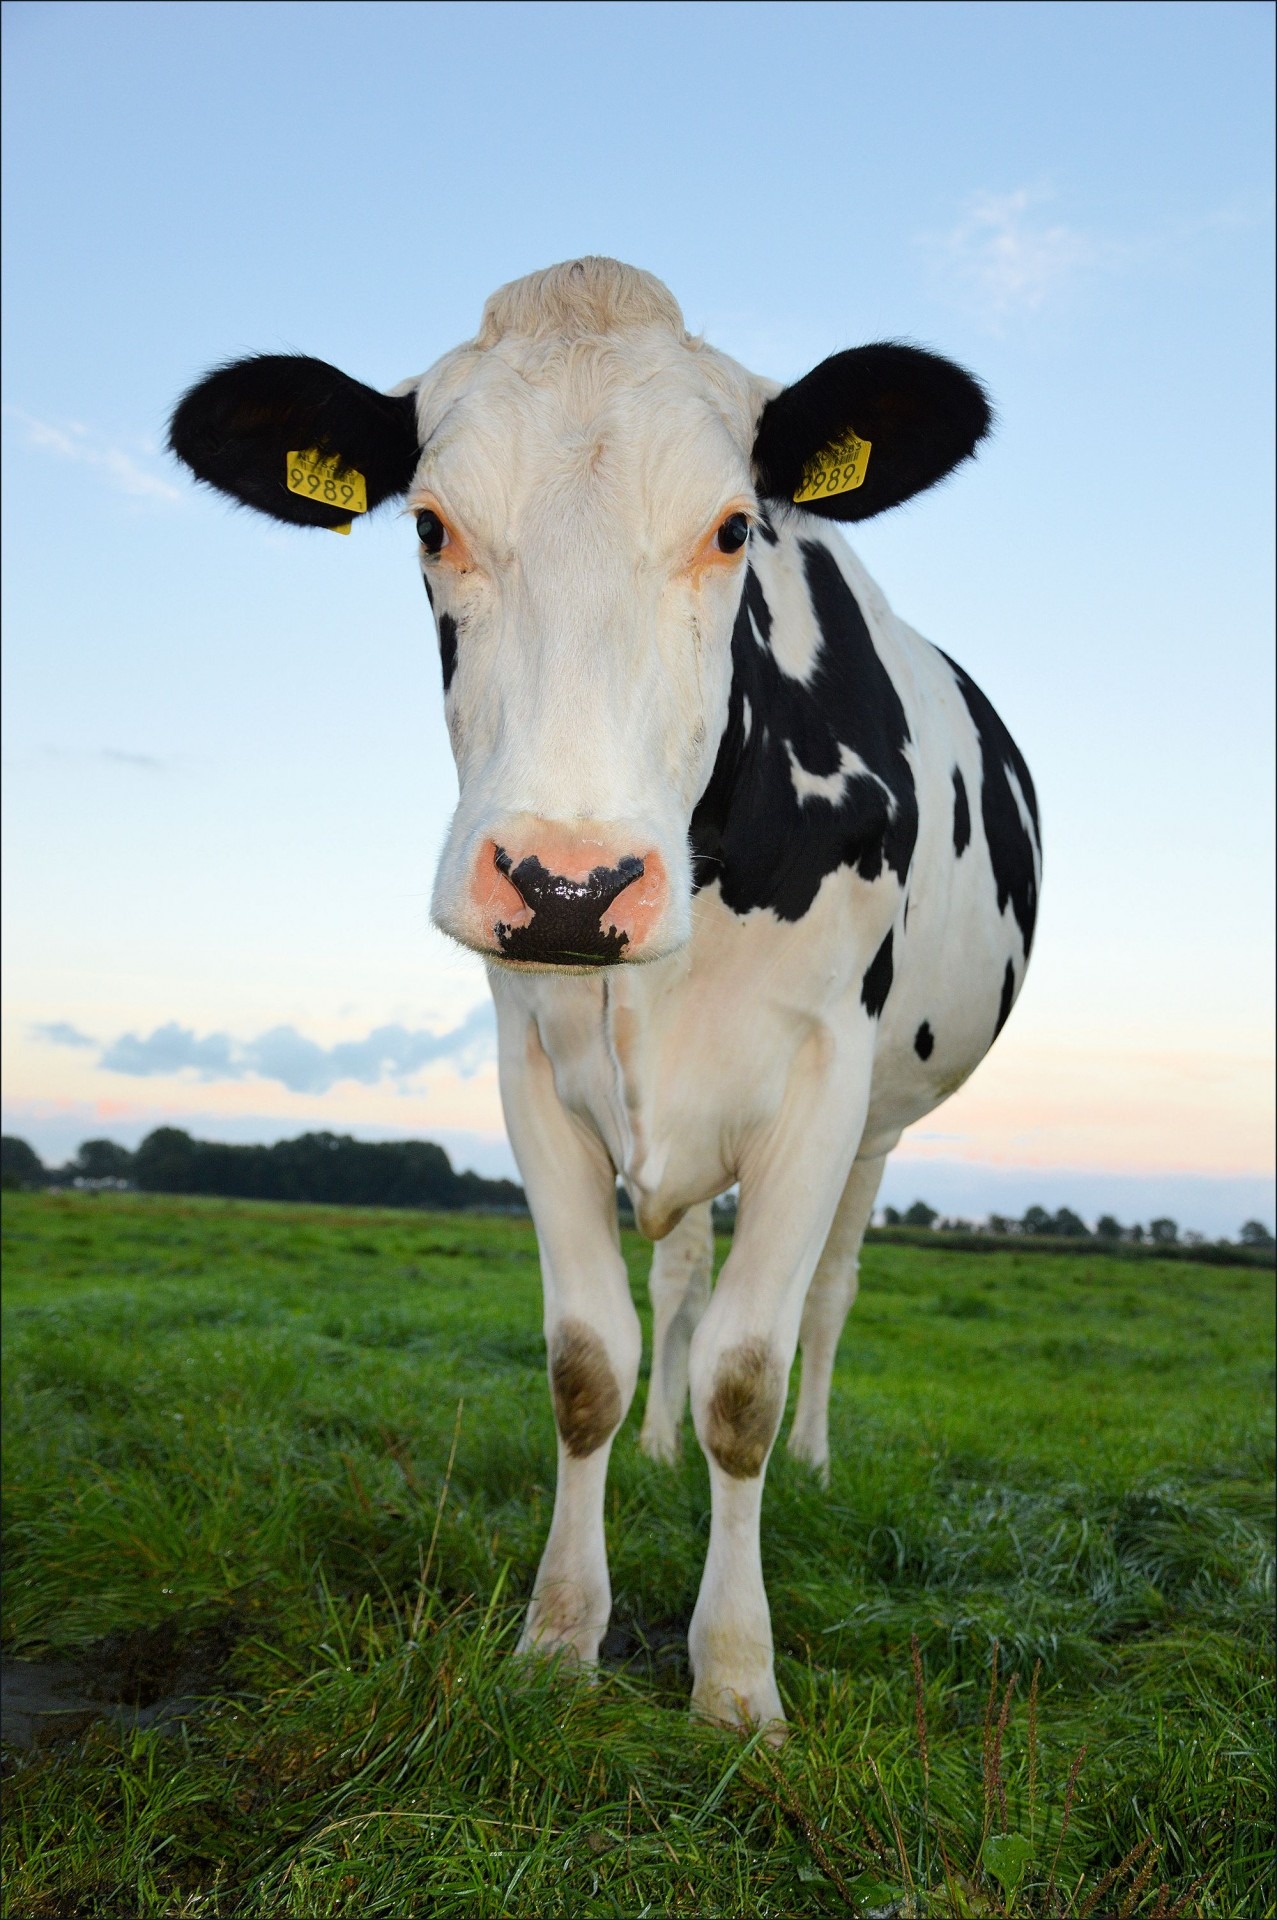
grass, sky, white, field, farm, meadow, alone, isolated, wildlife, standing, green, cattle, farming, scenic, pasture, grazing, livestock, mammal, blue, black, agriculture, milk, flora, fauna, cows, leaves, leafy, bull, farms, grassland, animals, grasslands, mammals, weeds, domestic, patterns, habitat, herbivorous, dairy, grasses, meadows, dairy cow, cattle like mammal, texas longhorn